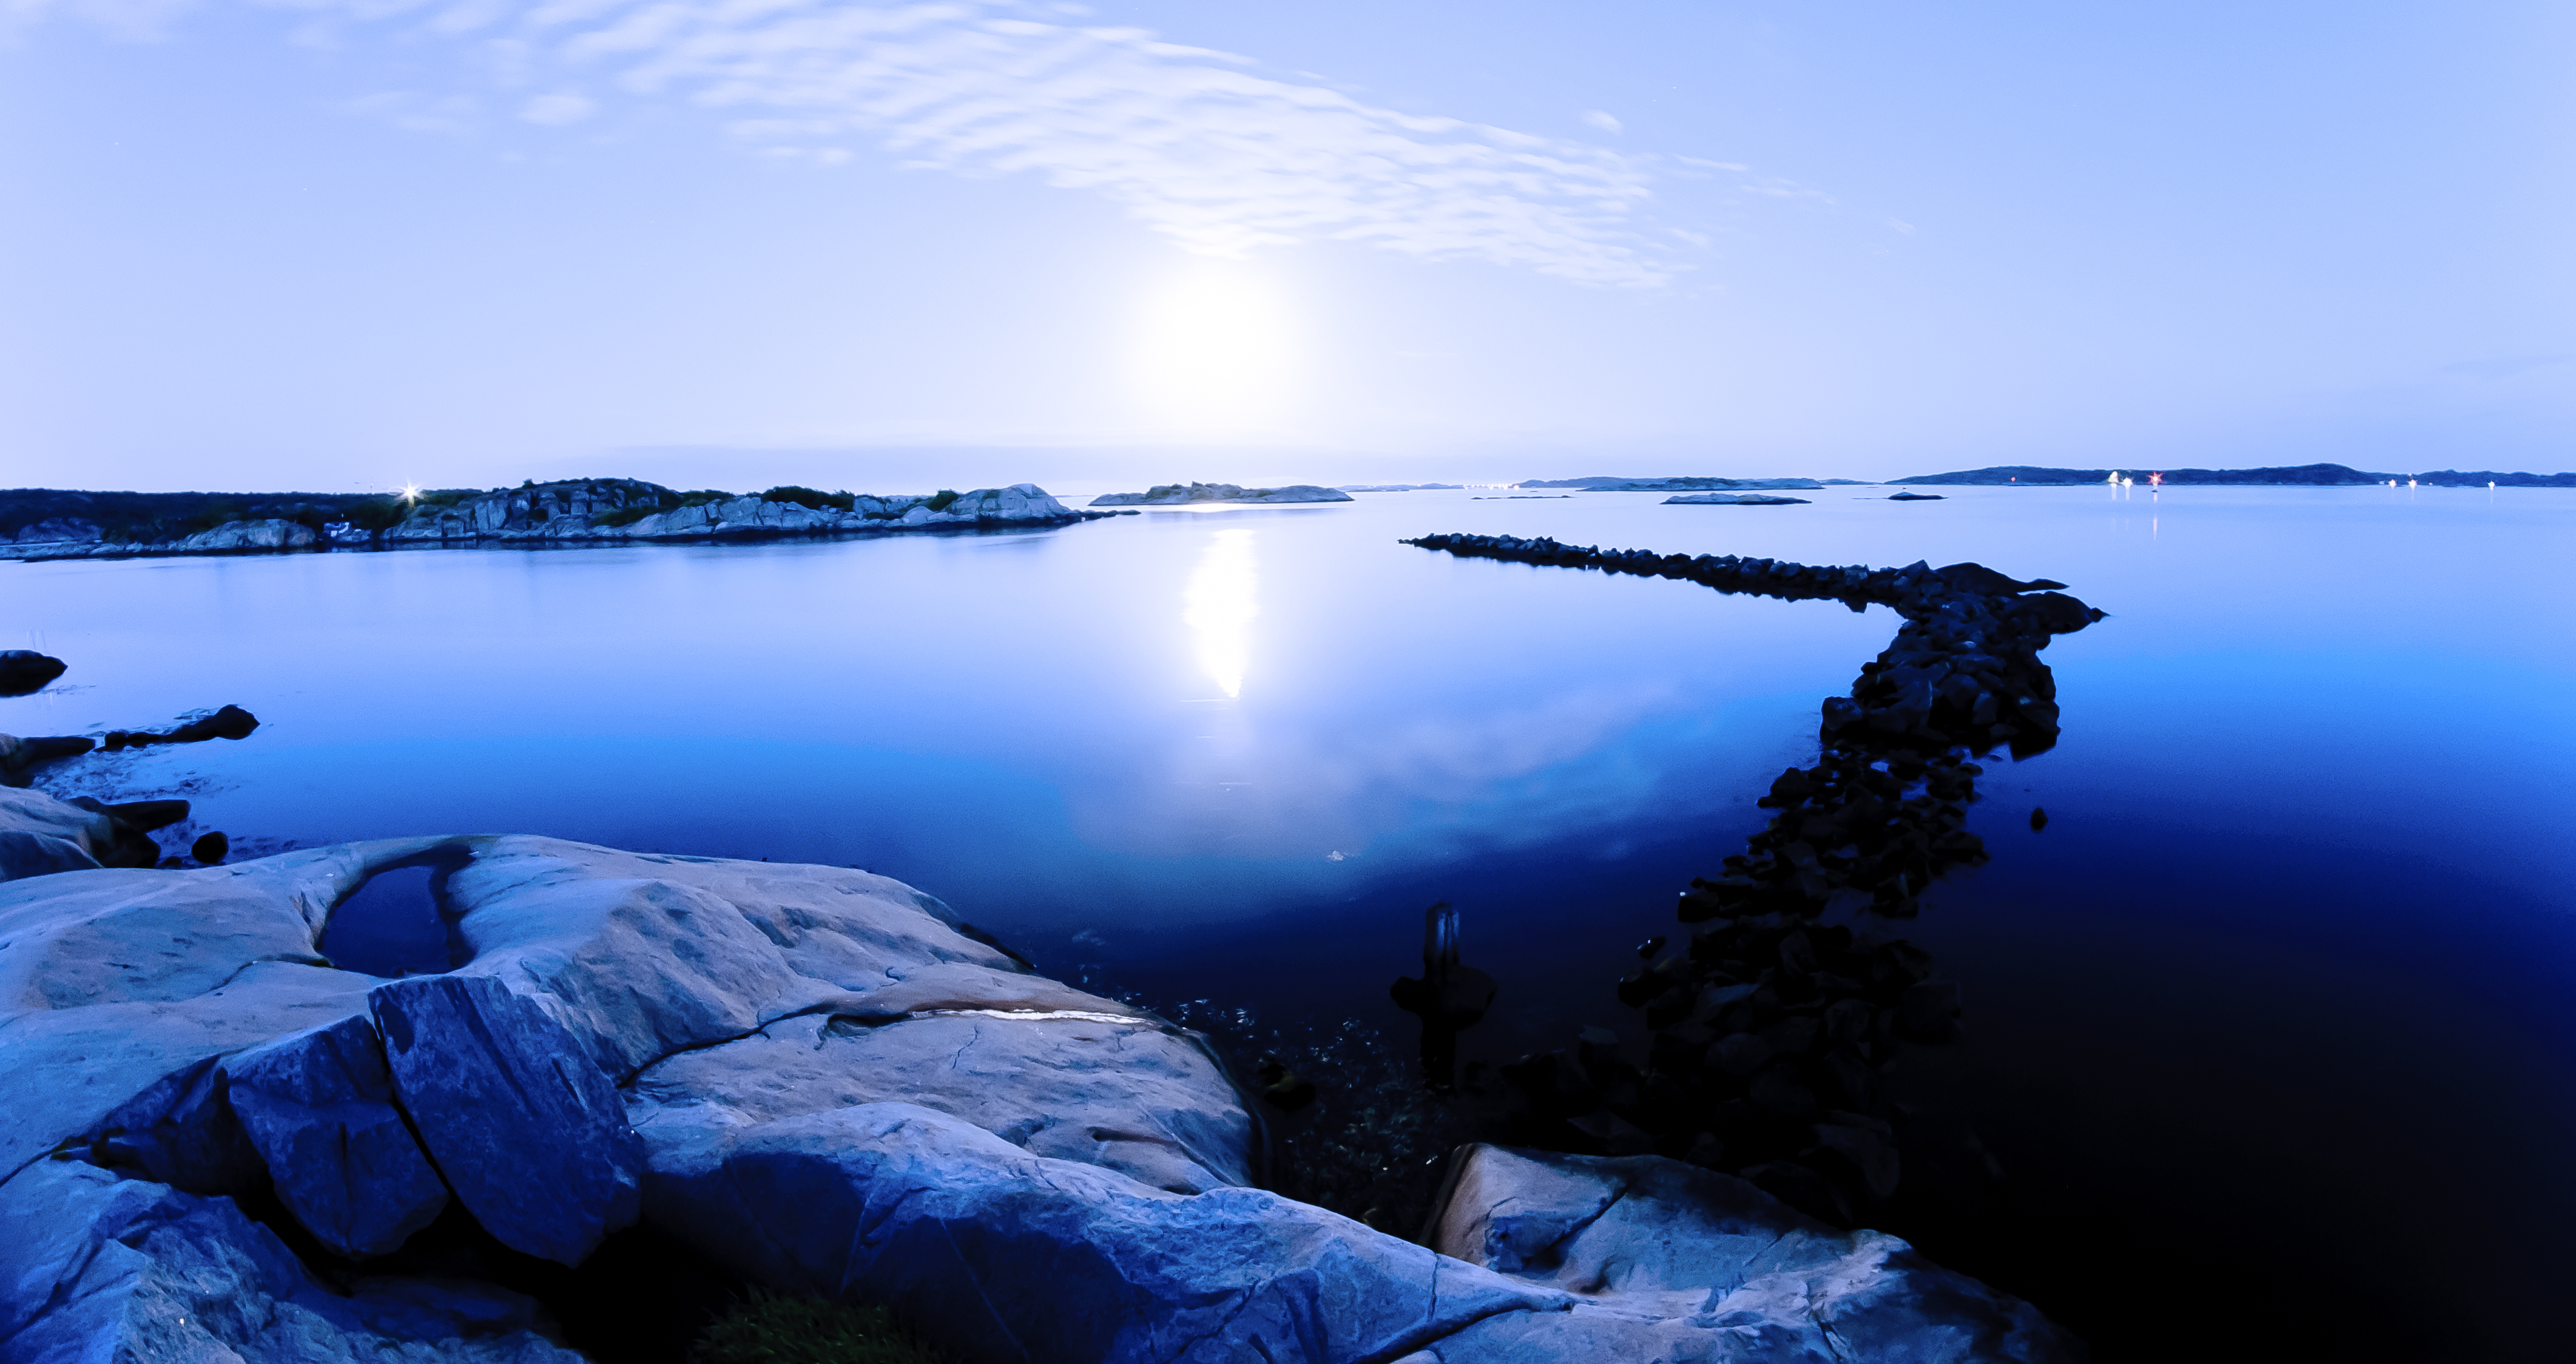
sea, coast, water, nature, ocean, horizon, mountain, night, sunlight, morning, lake, dawn, dusk, ice, reflection, blue, arctic, body of water, sweden, sverige, loch, gothenburg, sj, g teborg, hav, sk rg rd, archipilago